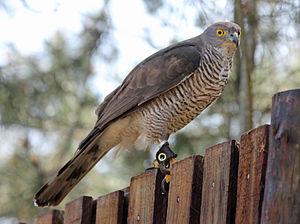
L'Autour tachiro est une espèce d'oiseaux de la famille des Accipitridae.